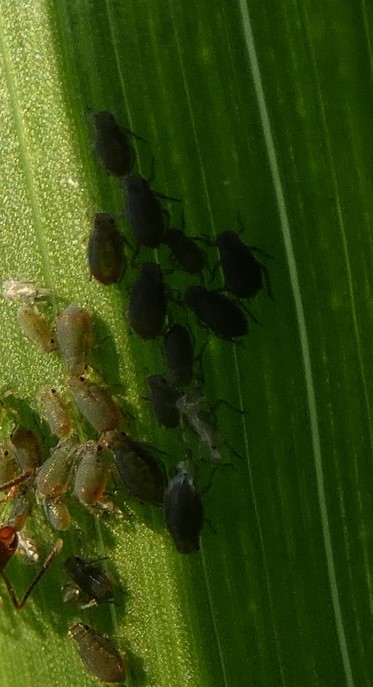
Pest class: bird_cherry_oat_aphid